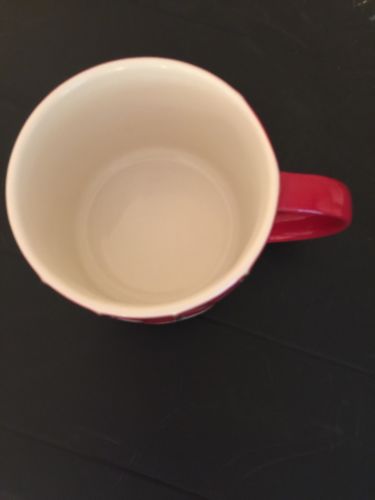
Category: mug